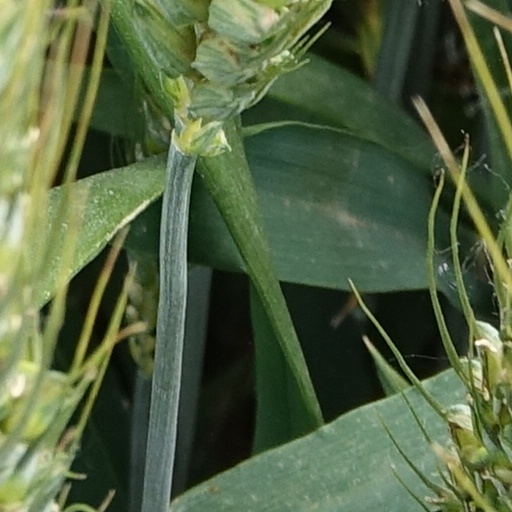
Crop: wheat